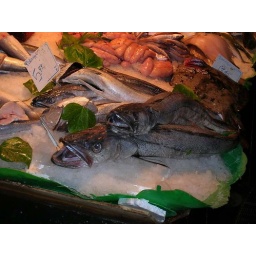
Fresh fish on display in the market in Las Ramblas, Barcelona, Spain